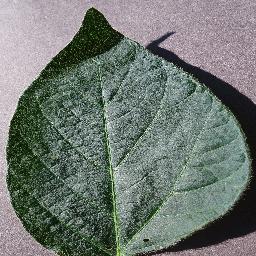
Label: Soybean___healthy